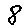
Label: 8